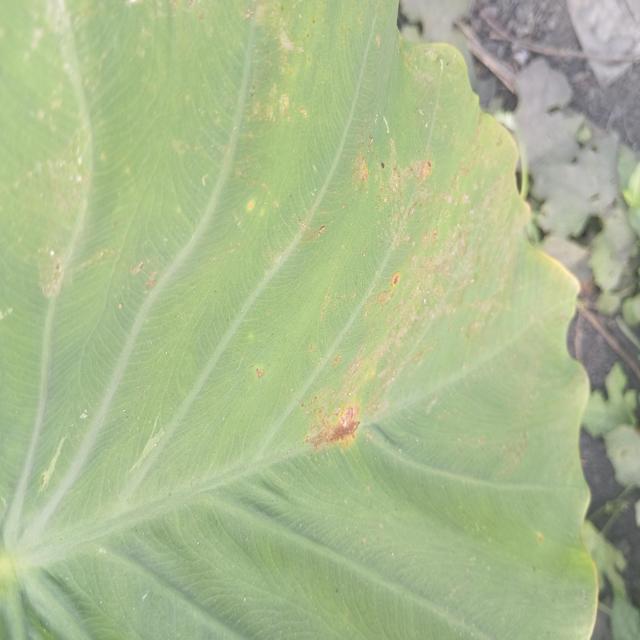
Label: Mid_Blight